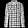
Label: Shirt